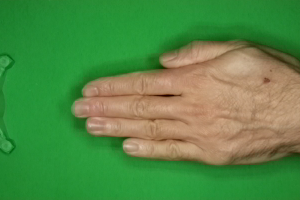
Label: paper